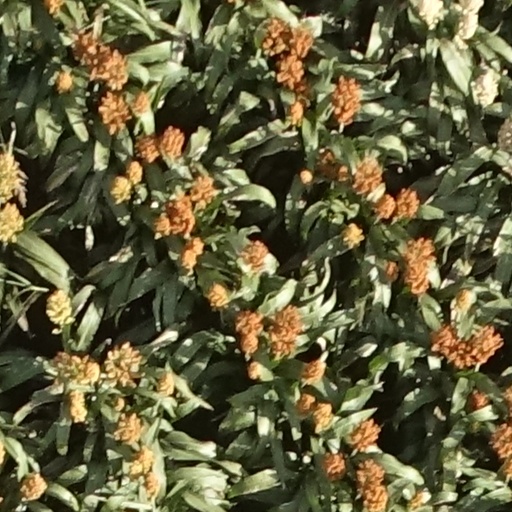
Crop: sorghum